C.D. Atlético Marte

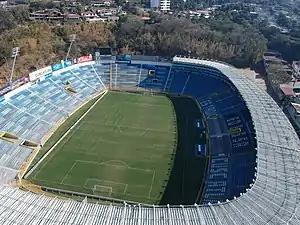
The playing field of the Estadio Cuscatlán

The team plays its home games in the 45,000 capacity all-seater Estadio Cuscatlán, in San Salvador. Previously the team played at Flor Blanca, where they had played their home matches from 1950 until the end of the 2001 season. The stadium in San Salvador. The team's headquarters are located in TBD.